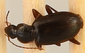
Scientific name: Calathus advena
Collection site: Niwot Ridge NEON (NIWO), plot NIWO_009